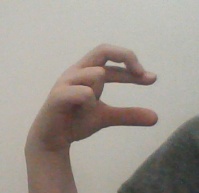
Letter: thal